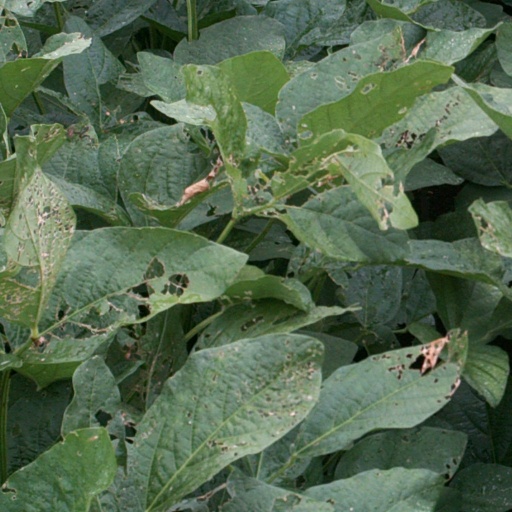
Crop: soybean